Jeffrey R. MacDonald

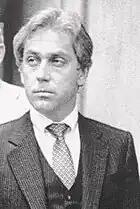
Jeffrey MacDonald, pictured on the date of his conviction. August 29, 1979.

Immediately following the verdict, Alfred Kassab telephoned the family lawyer, Richard Cahn. Kassab thanked the lawyer for his exhaustive efforts over the years, stating: "Hi, Dick, I just got what I wanted. Three life sentences. Thanks for everything. We couldn't have done it without your help!" The Kassabs also informed the press: "This was something that had to be done. Now, we can rest in peace."